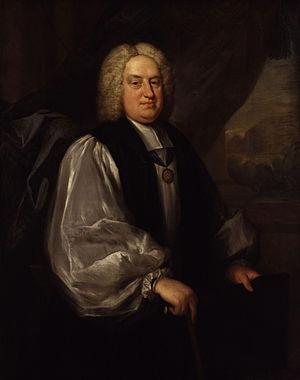
Le but de Henry Fielding, lorsqu'il publie Histoire de Tom Jones, enfant trouvé, en 1749, est de présenter la nature humaine telle qu'elle est, d'abord en ses protagonistes, Tom Jones que l'aveuglement d'un brave squire envoie sur les routes, et Sophia Western que l'obstination stupide d'un père veut marier contre son gré, ensuite dans tous les personnages qui gravitent autour d'eux en différents cercles concentriques plus ou moins rapprochés.
L'Histoire de Tom Jones, enfant trouvé, abrégé en Tom Jones, est un roman de Henry Fielding, publié par l'éditeur londonien Andrew Millar en 1749. Commencé en 1746 et terminé en 1748, c'est un livre ambitieux qui doit en partie son inspiration à la vie de son auteur, ne serait-ce que par le portrait de l'héroïne censé être à l'image de sa première épouse Charlotte Craddock, décédée en 1744. Très critiqué à sa parution, il devient vite un immense succès populaire qui ne s'est jamais démenti et il est souvent cité parmi les dix plus grands romans de la littérature universelle : en 1955, Somerset Maugham le place en première position dans son essai Dix romans et leurs auteurs. Dès 1750, Pierre-Antoine de La Place en donne une version française libre qui aurait inspiré Voltaire pour Candide. En 1765, André Philidor en fait un opéra qui se maintient au répertoire : c'est dire la rapidité de son rayonnement, même au-delà de la Grande-Bretagne.
Benjamin Hoadly est un théologien et controversiste anglais, né à Westerham le 14 novembre 1676 et mort à Chelsea le 17 avril 1761.